Joseph Lyman Silsbee

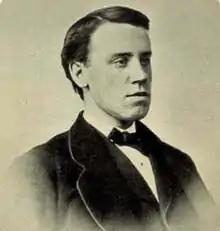

Joseph Lyman Silsbee (November 25, 1848 – January 31, 1913) was a significant American architect during the 19th and early 20th centuries. He was well known for his facility of drawing and gift for designing buildings in a variety of styles. His most prominent works ran through Syracuse, Buffalo and Chicago. He was influential as mentor to a generation of architects, most notably architects of the Prairie School including the famous architect Frank Lloyd Wright.